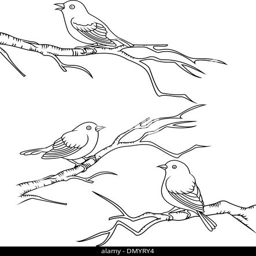
bird sitting on a branch